Joseph Watson, 1st Baron Manton

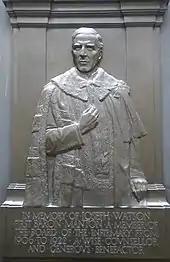
Monument to Watson in Leeds General Infirmary

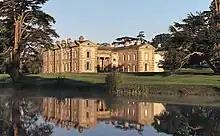
Compton Verney, Warwickshire.

Watson hunted with the Bramham Moor foxhounds in Yorkshire, near his home at Linton Spring, Wetherby. He was a prominent racehorse owner and in 1918 acquired from Alec Taylor, Jr. the famous Manton training establishment near Marlborough in Wiltshire, going on to spend £30,000 on yearlings. In 1921 he won The Oaks with Love in Idleness, and the Grand Prix de Paris, the world's richest racing prize (400,000 Francs), with "Lemonora" which also had gained third place in the Derby that year, all ridden by jockey Joe Childs. He was termed by the racing press Mr "Lucky" Watson.